Pacific Amphitheatre

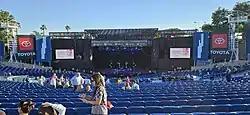
Pacific Amphitheatre

The Pacific Amphitheatre is an amphitheatre in Costa Mesa, Orange County, California. The amphitheatre is located on the grounds of the OC Fair & Event Center. It opened in July 1983 with Barry Manilow as the first performer. The venue currently operates from early July through early September, predominantly during the annual Summer Concert Series at the OC Fair. Since reopening in 2003, the venue has been independently managed and operated by the OC Fair & Event Center.